Comic Con India

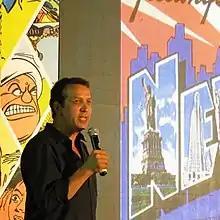

The sixth annual Bengaluru Comic Con was held from 2 December 2017 at the KTPO Convention Centre in Whitefield, Bengaluru. Scott Hampton, illustrator of Batman and Star Trek, was part of the event.